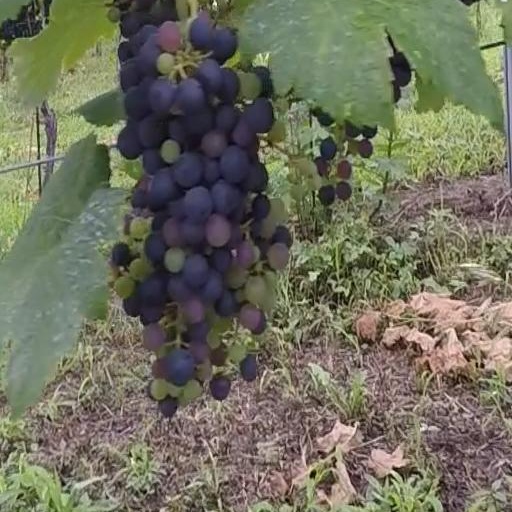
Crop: grape